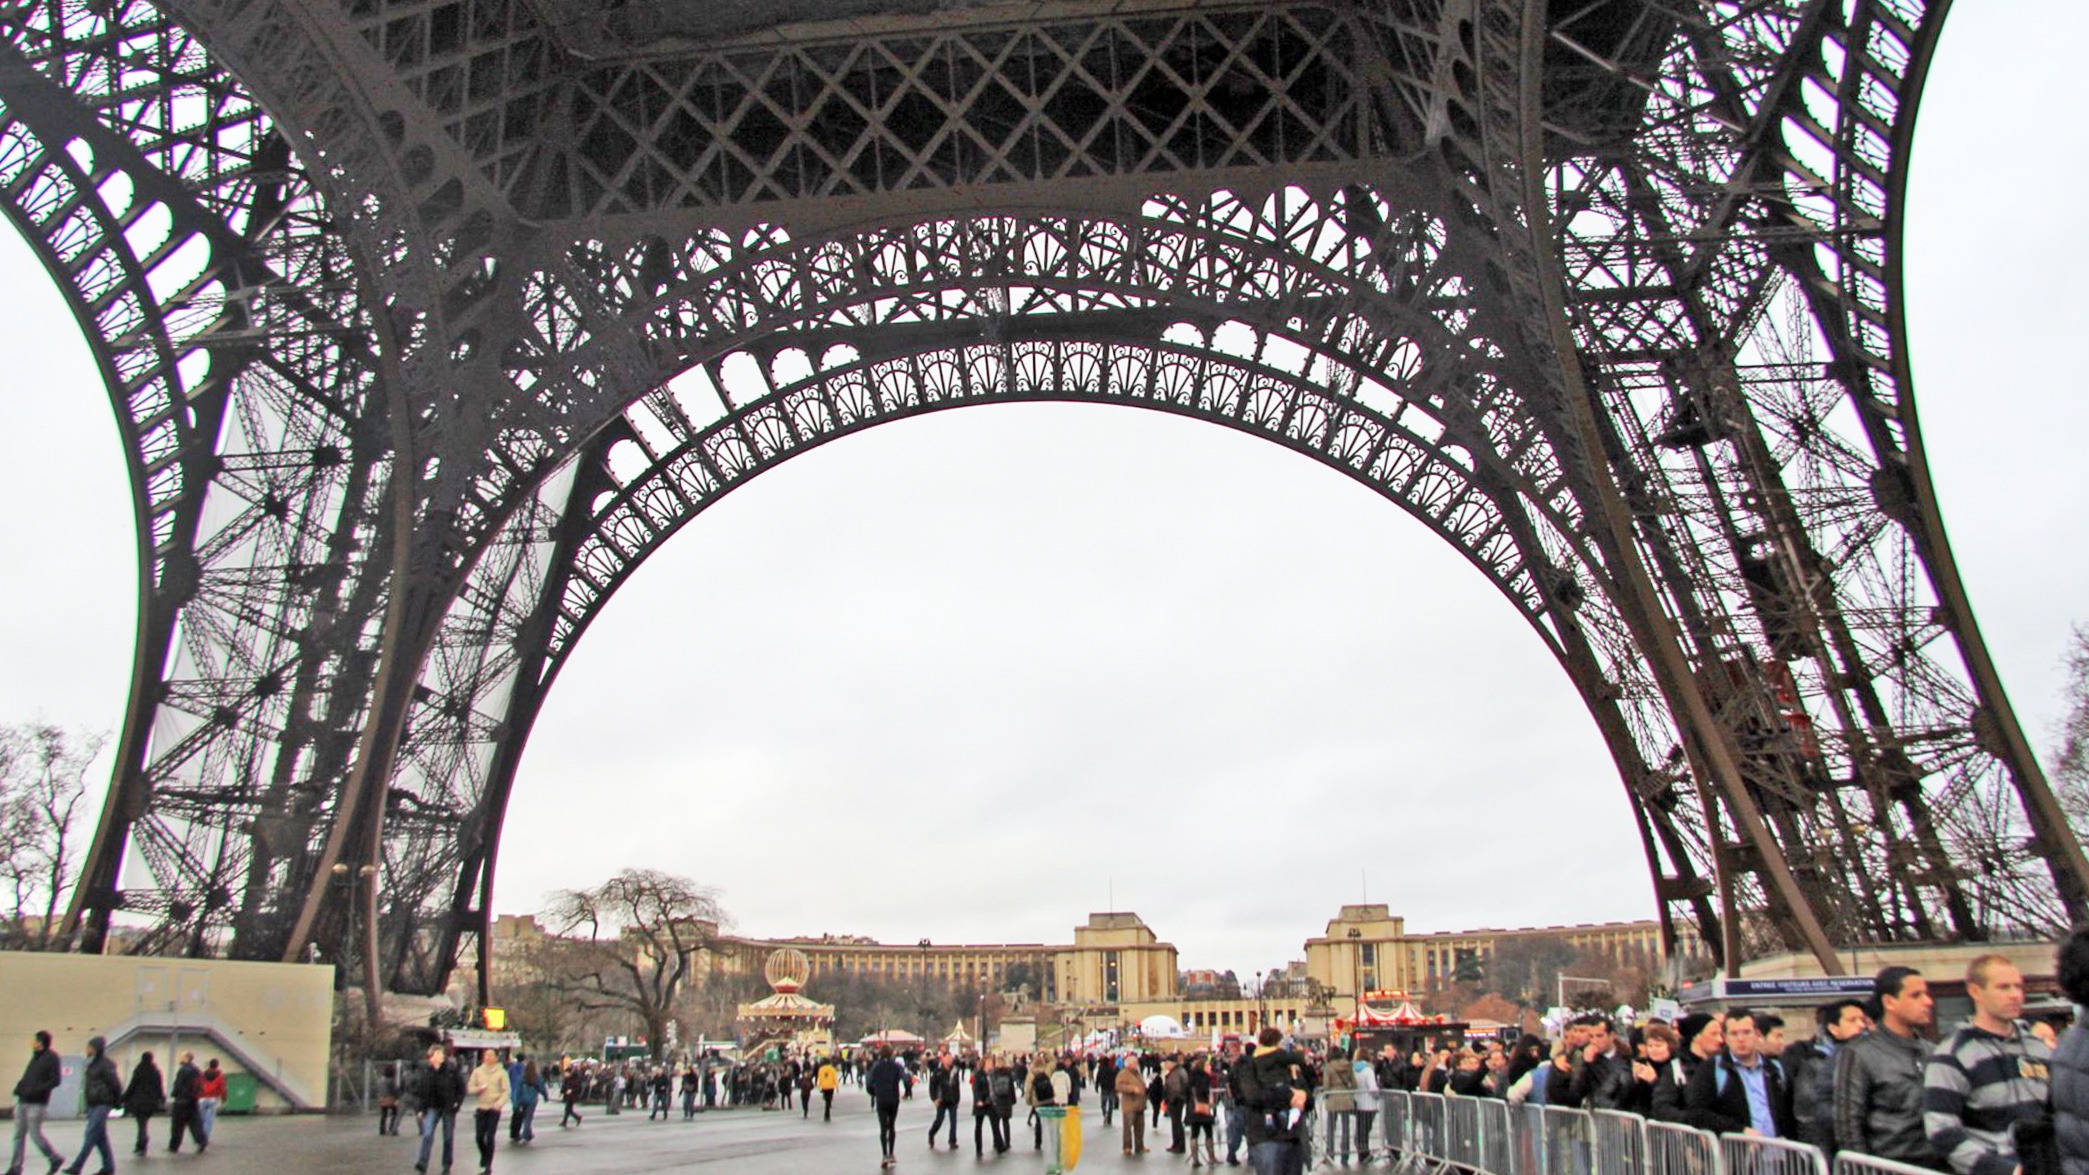
architecture, bridge, eiffel tower, paris, france, arch, landmark